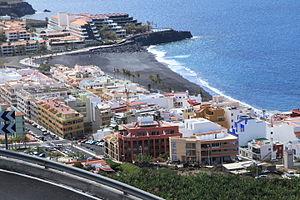
Puerto Naos est une station balnéaire de l'île de La Palma dans l'archipel des îles Canaries. Elle fait partie de la commune de Los Llanos de Aridane.